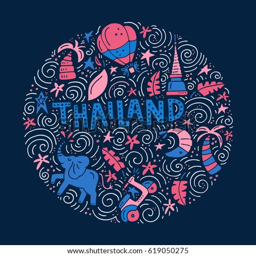
drawing of symbols with a sign made as custom lettering .